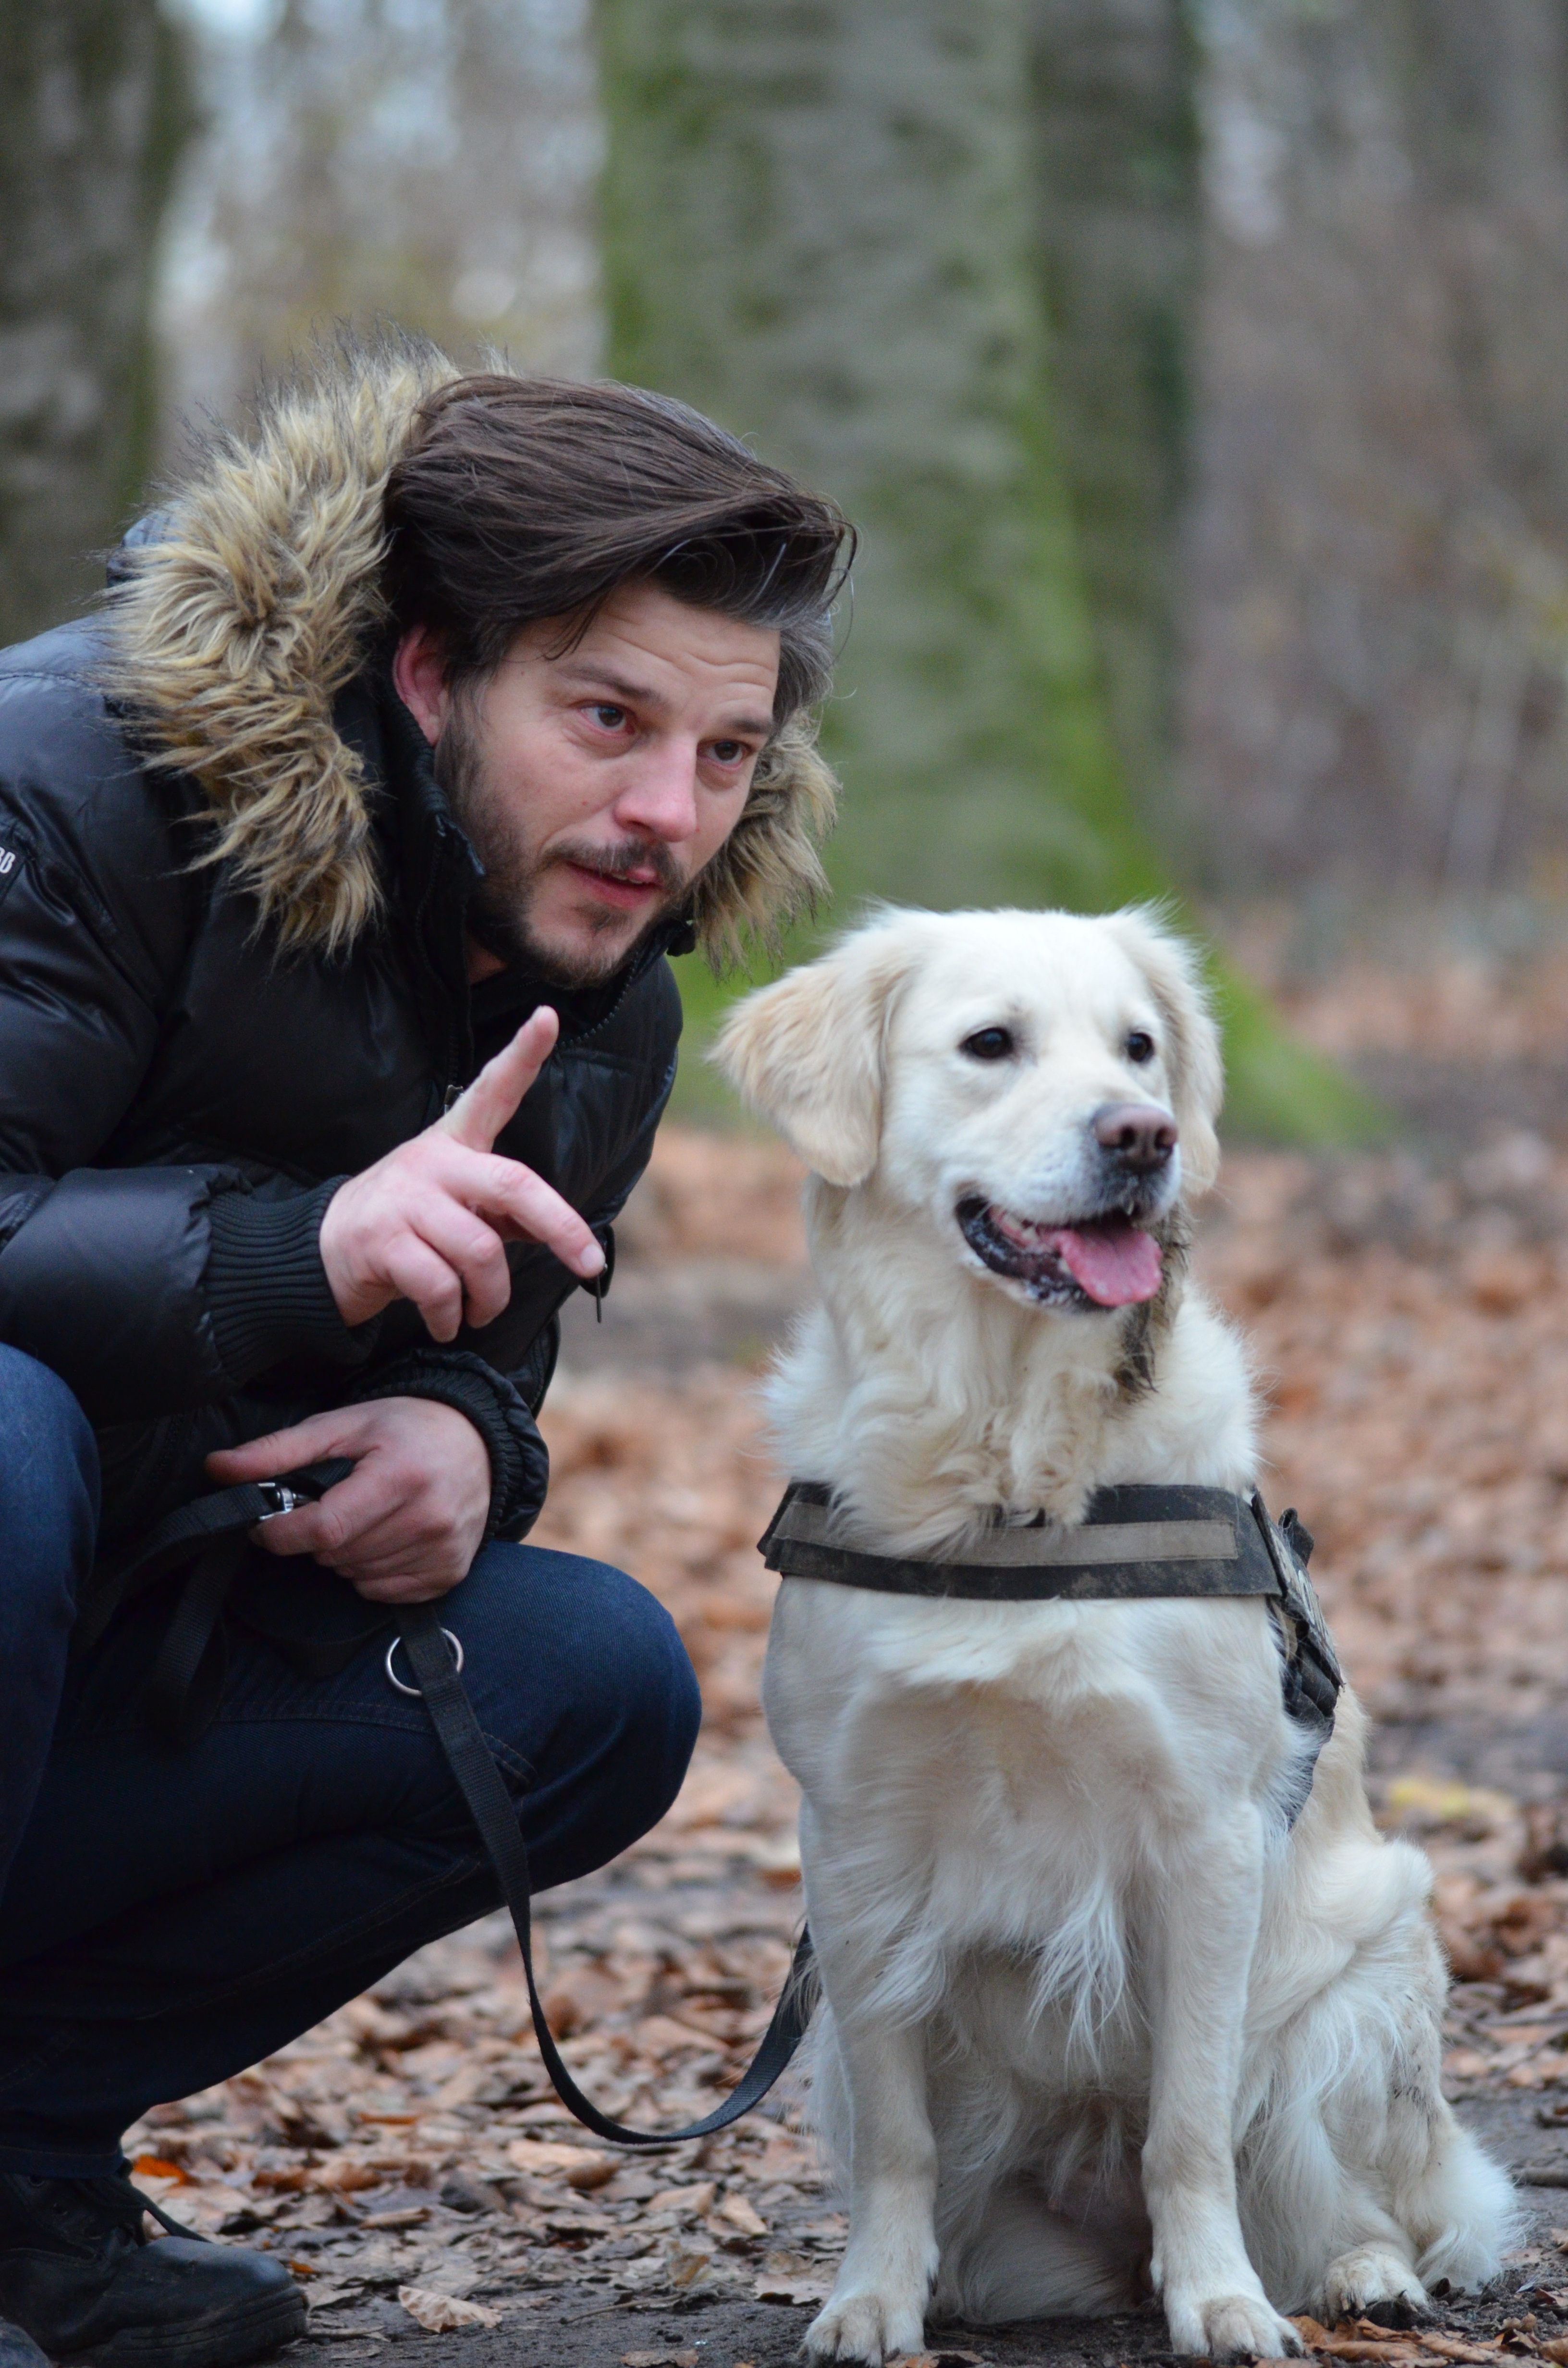
man, forest, person, puppy, dog, animal, cute, canine, pet, mammal, friendship, outdoors, fun, golden retriever, labrador retriever, labrador, retriever, interaction, dog walking, dog like mammal